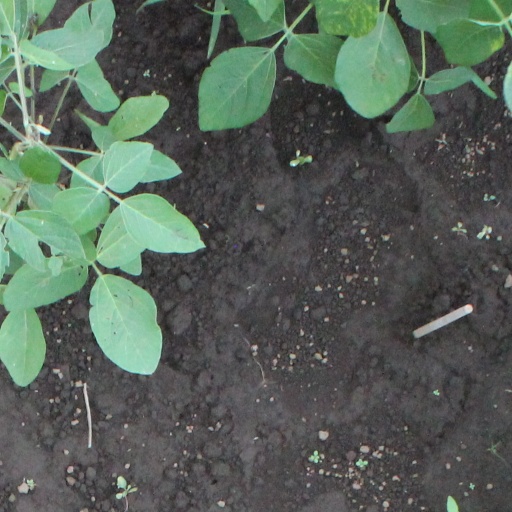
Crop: soybean